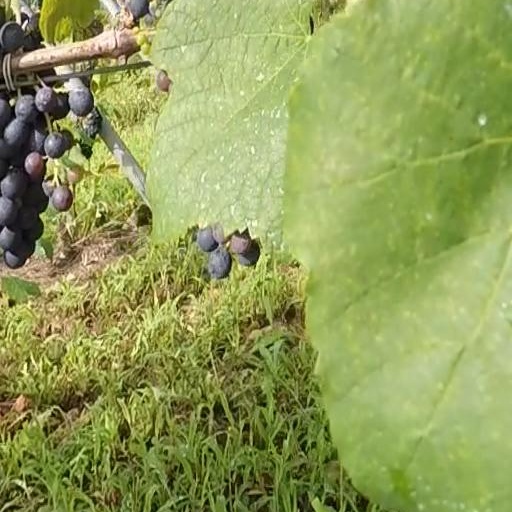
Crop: grape